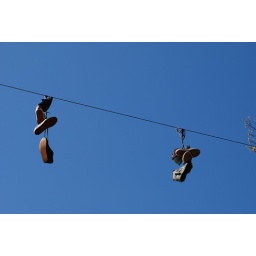
Funky shoes in the sky